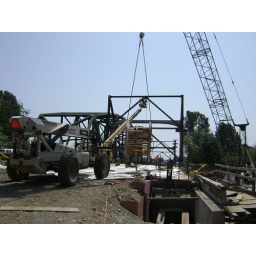
The backstay cables are anchored to the ground behind the approach bridge and help cantilever the steel out over the Nooksack River.